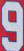
Number: 9